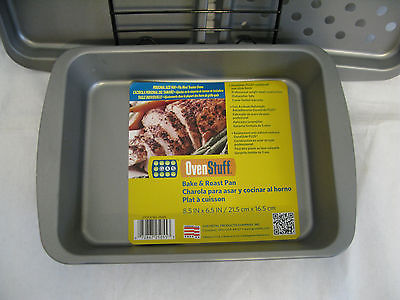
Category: toaster